Causal model

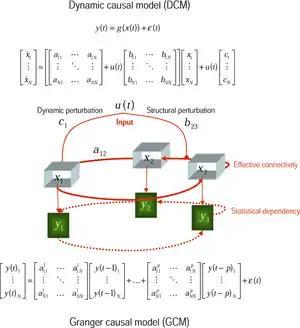
Comparison of two competing causal models (DCM, GCM) used for interpretation of fMRI images

In metaphysics, a causal model (or structural causal model) is a conceptual model that describes the causal mechanisms of a system. Several types of causal notation may be used in the development of a causal model. Causal models can improve study designs by providing clear rules for deciding which independent variables need to be included/controlled for.